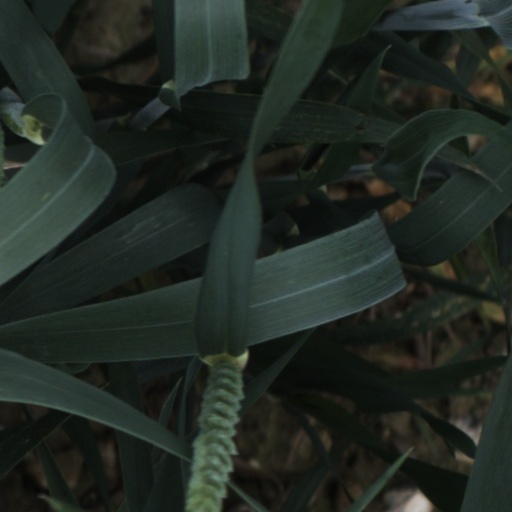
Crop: wheat